Borough of Dún Laoghaire

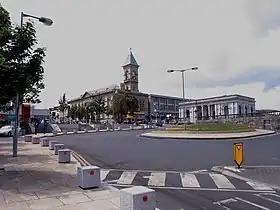
Dún Laoghaire Town Hall

The Borough of Dún Laoghaire was a borough on the southern coast of County Dublin, Ireland from 1930 to 1994. Its local authority was the Corporation of Dún Laoghaire.